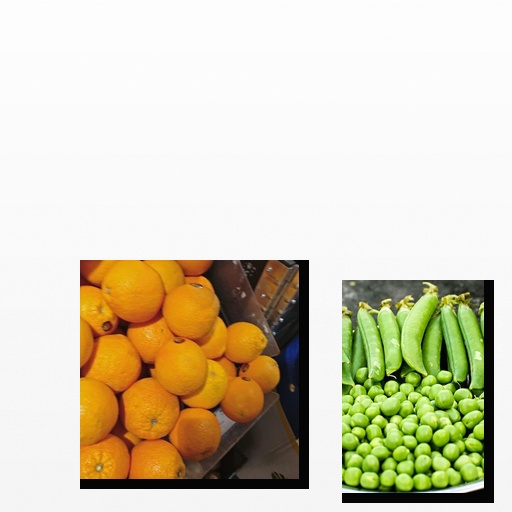
Food items: peas, orange